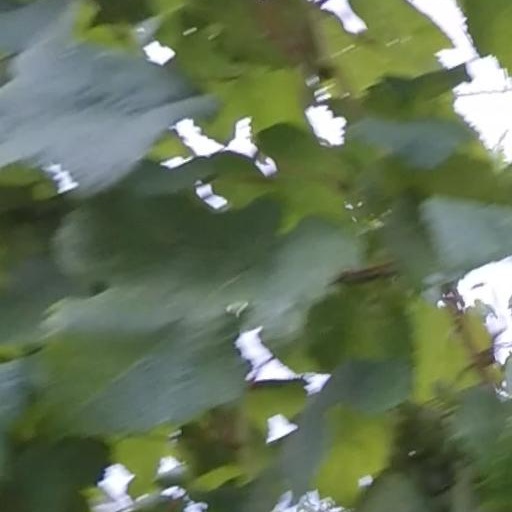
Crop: grape